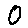
Label: 0